Bird visual acuity rendering: 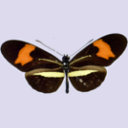
Butterfly visual acuity rendering: 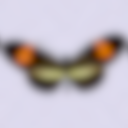
Species: erato
Subspecies: phyllis
Sex: male
View: dorsal
Hybrid status: subspecies synonym
Locality: Ampipucas Pernambuco BRA
Coordinates: -8.033, -34.933